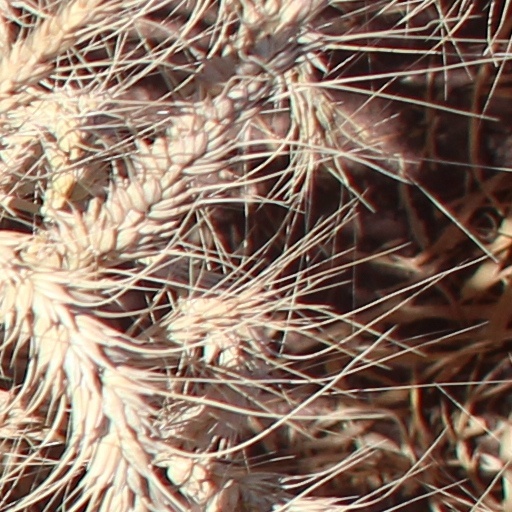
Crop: wheat